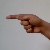
The image shows a hand gesture representing the letter 'G' in Indian Sign Language.